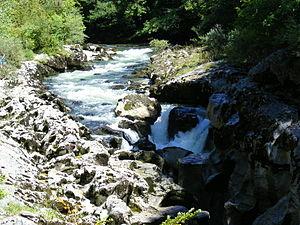
La rivière s'engloutie dans les roches